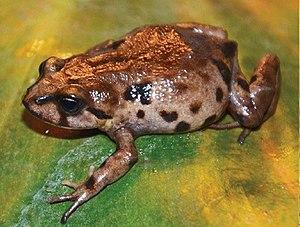
Phrynopus juninensis est une espèce d'amphibiens de la famille des Craugastoridae.